Torra di Capannella

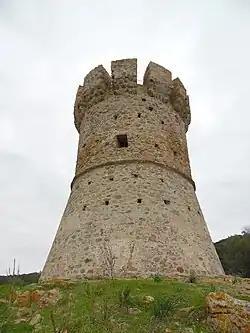

The Tower of Capannella is a Genoese tower located in the commune of Serra-di-Ferro on the west coast of Corsica.